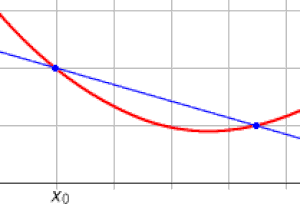
Animation de recherche de tangente
En mathématiques, plus précisément en géométrie, le mot courbe, ou ligne courbe, désigne certains sous-ensembles du plan, de l'espace usuel. Par exemple, les cercles, les droites, les segments, et les lignes polygonales sont des courbes.